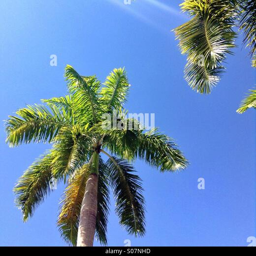
palm trees against a sky